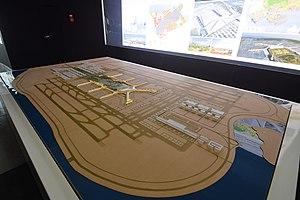
L'aéroport international de Xiamen Xiang'an est un aéroport en construction qui desservira la ville de Xiamen dans la province du Fujian, en Chine. Une fois achevé, il remplacera l'aéroport international de Xiamen Gaoqi en tant que principal aéroport de la ville. L'aéroport est situé sur l'île de Dadeng dans le district de Xiang'an, face à Nan'an, Quanzhou au nord. Situé à 15 km de Kinmen, à 25 km du centre de Xiamen, à 44 km du centre-ville de Quanzhou et à 72 km de Zhangzhou, il sera accessible via un tunnel sous-marin.